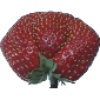
Label: Strawberry Wedge 1